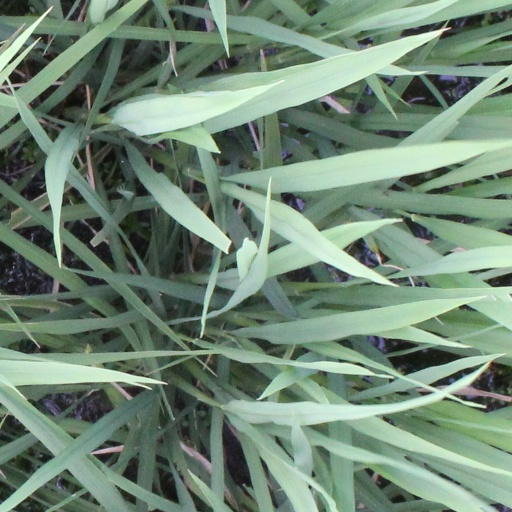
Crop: rice